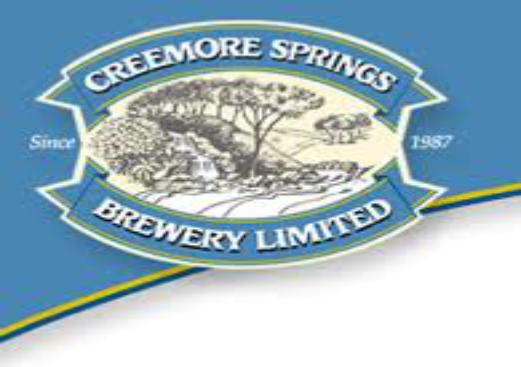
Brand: Creemore
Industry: Food